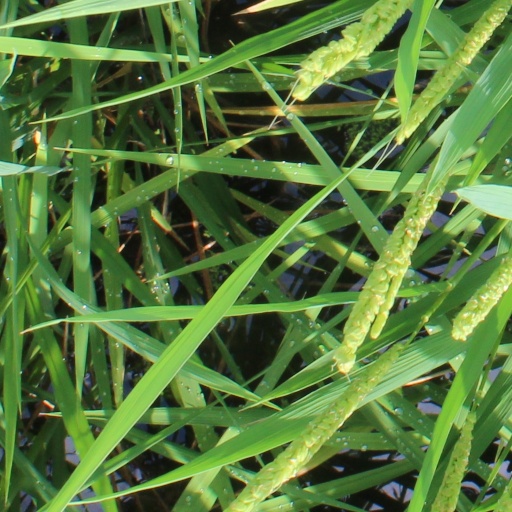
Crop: rice